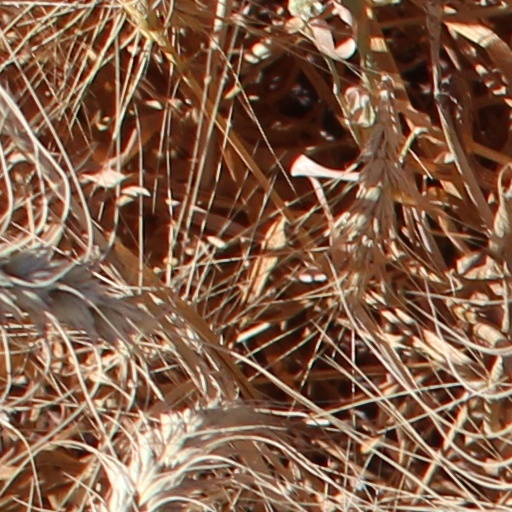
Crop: wheat